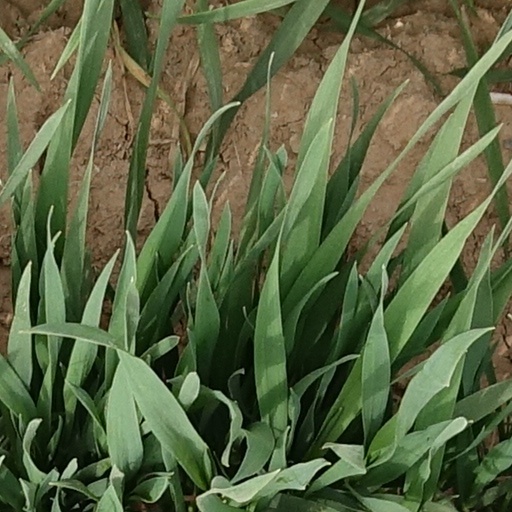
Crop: wheat